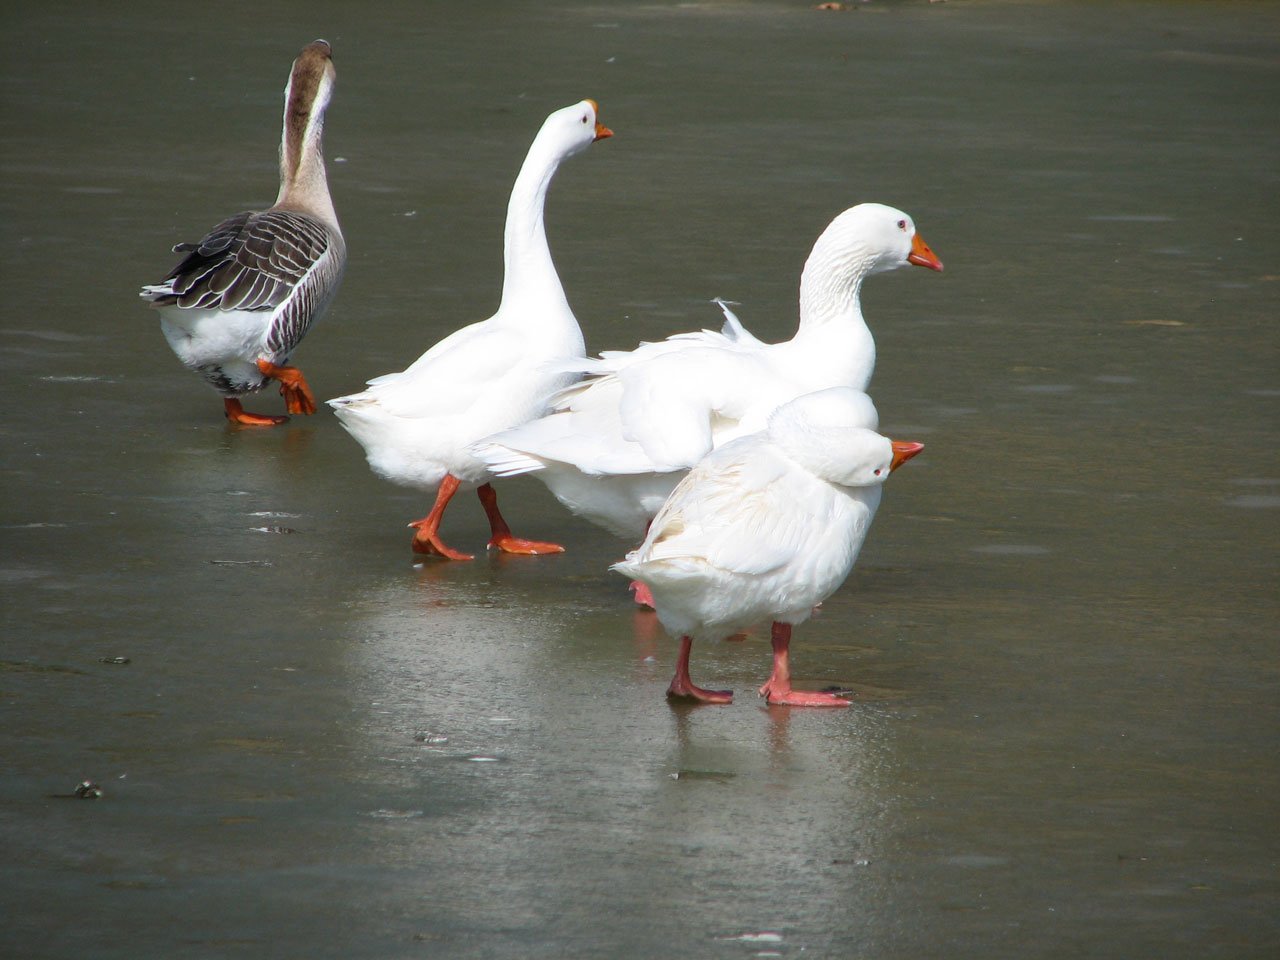
water, bird, wing, pond, wildlife, ice, beak, frozen, fauna, duck, goose, geese, vertebrate, dancing, ducks, waterfowl, water bird, slippery, ducks geese and swans